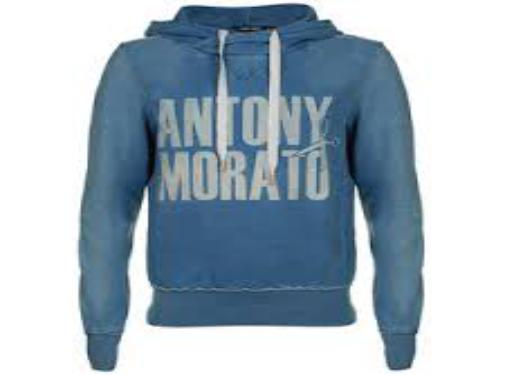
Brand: Antony Morato
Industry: Clothes